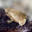
Label: frog